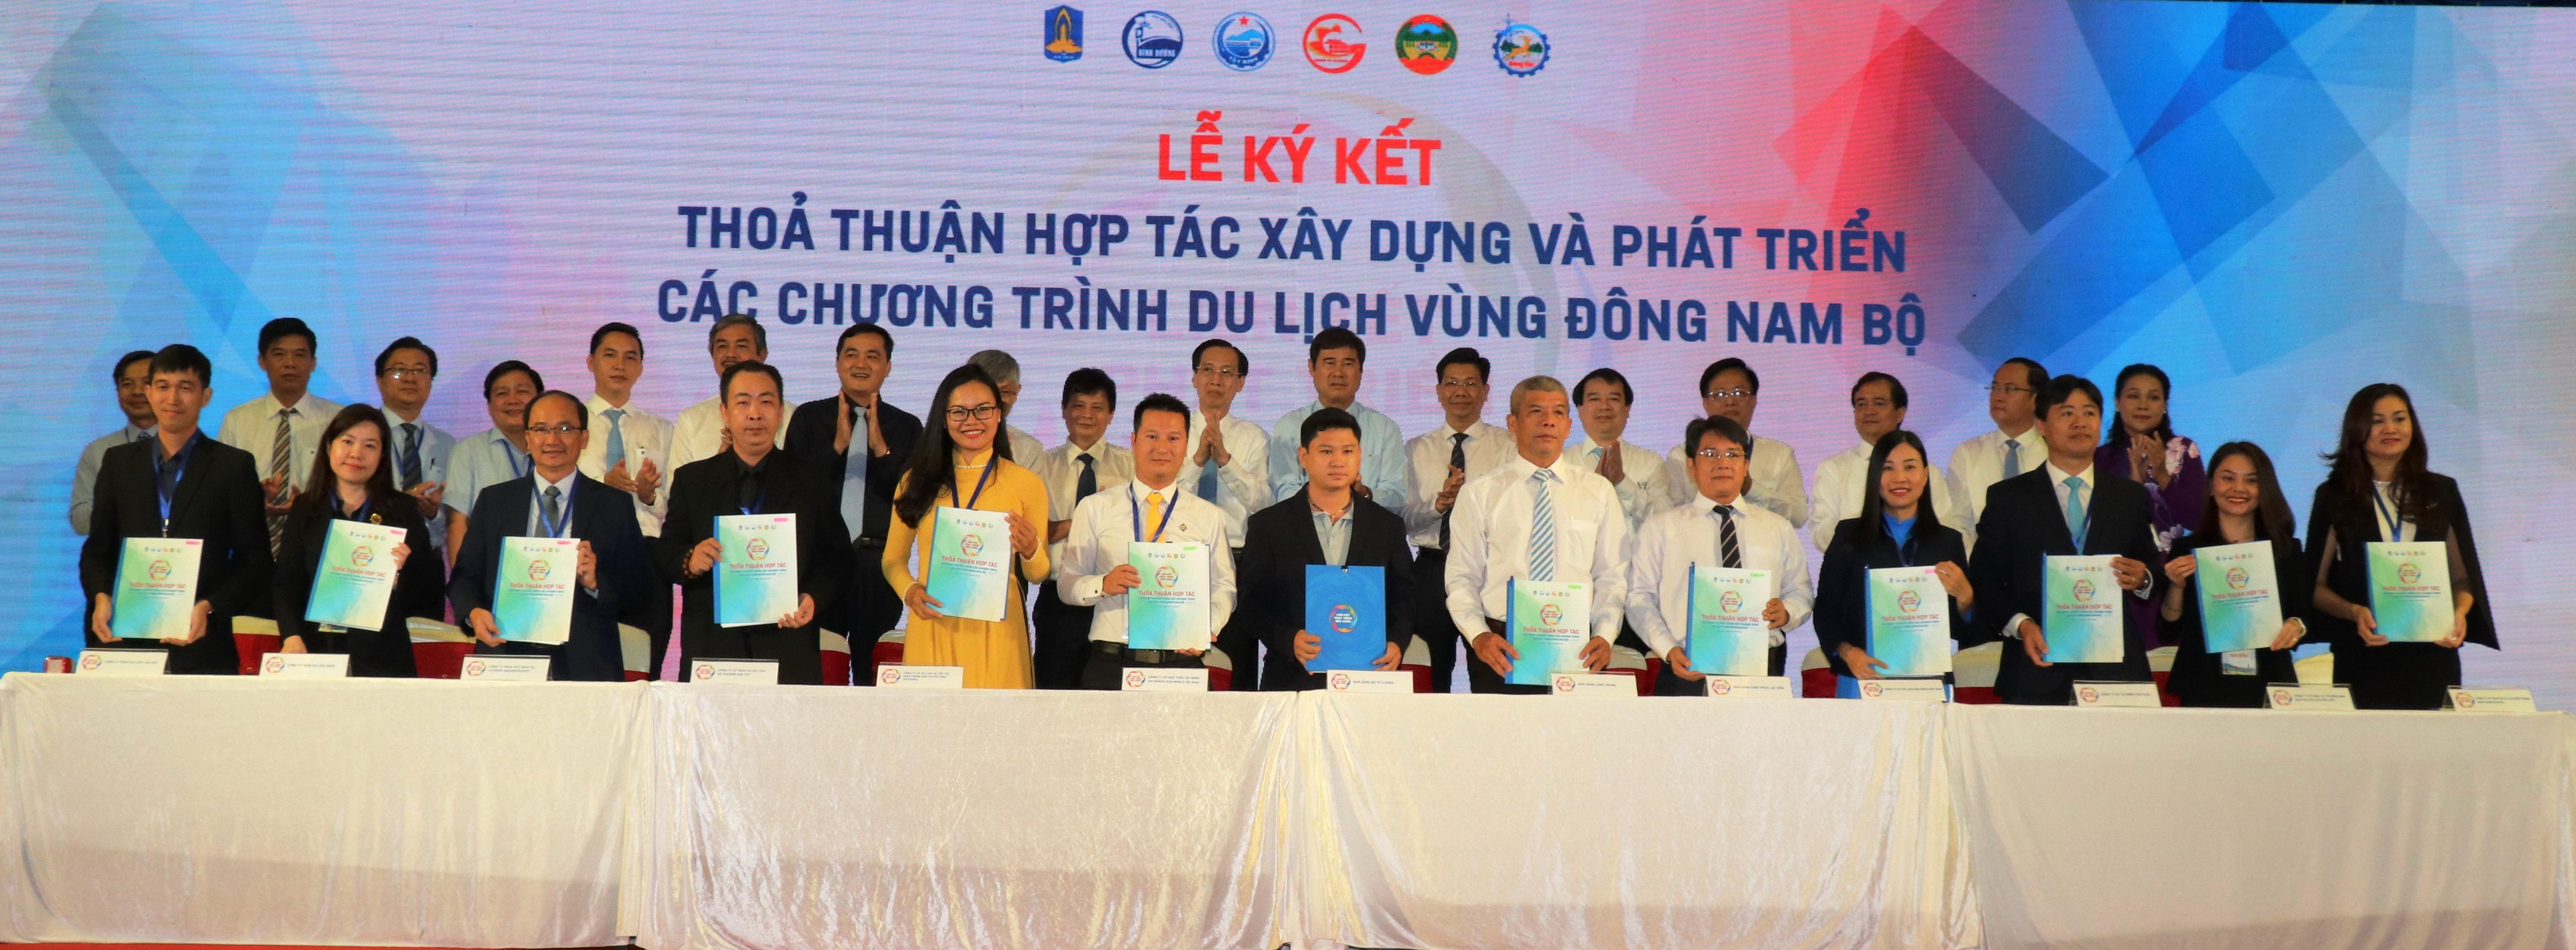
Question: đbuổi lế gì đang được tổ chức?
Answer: buổi lễ ký kết